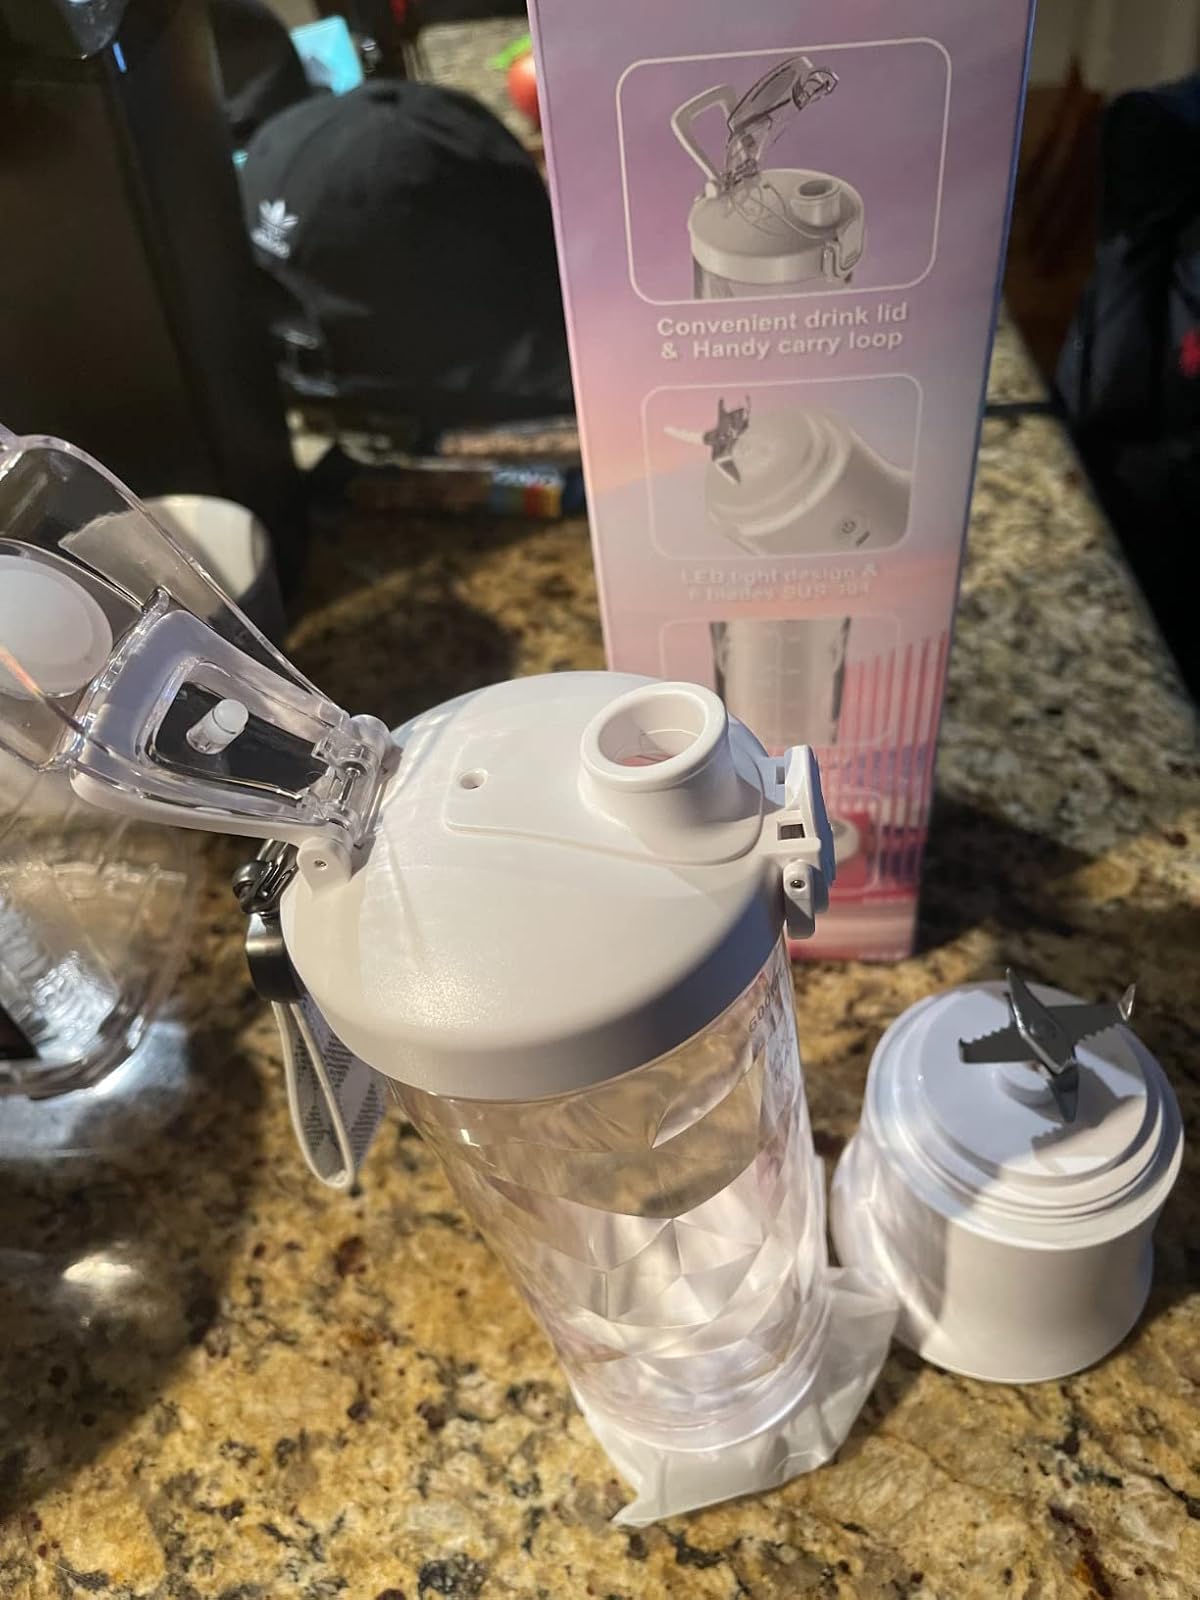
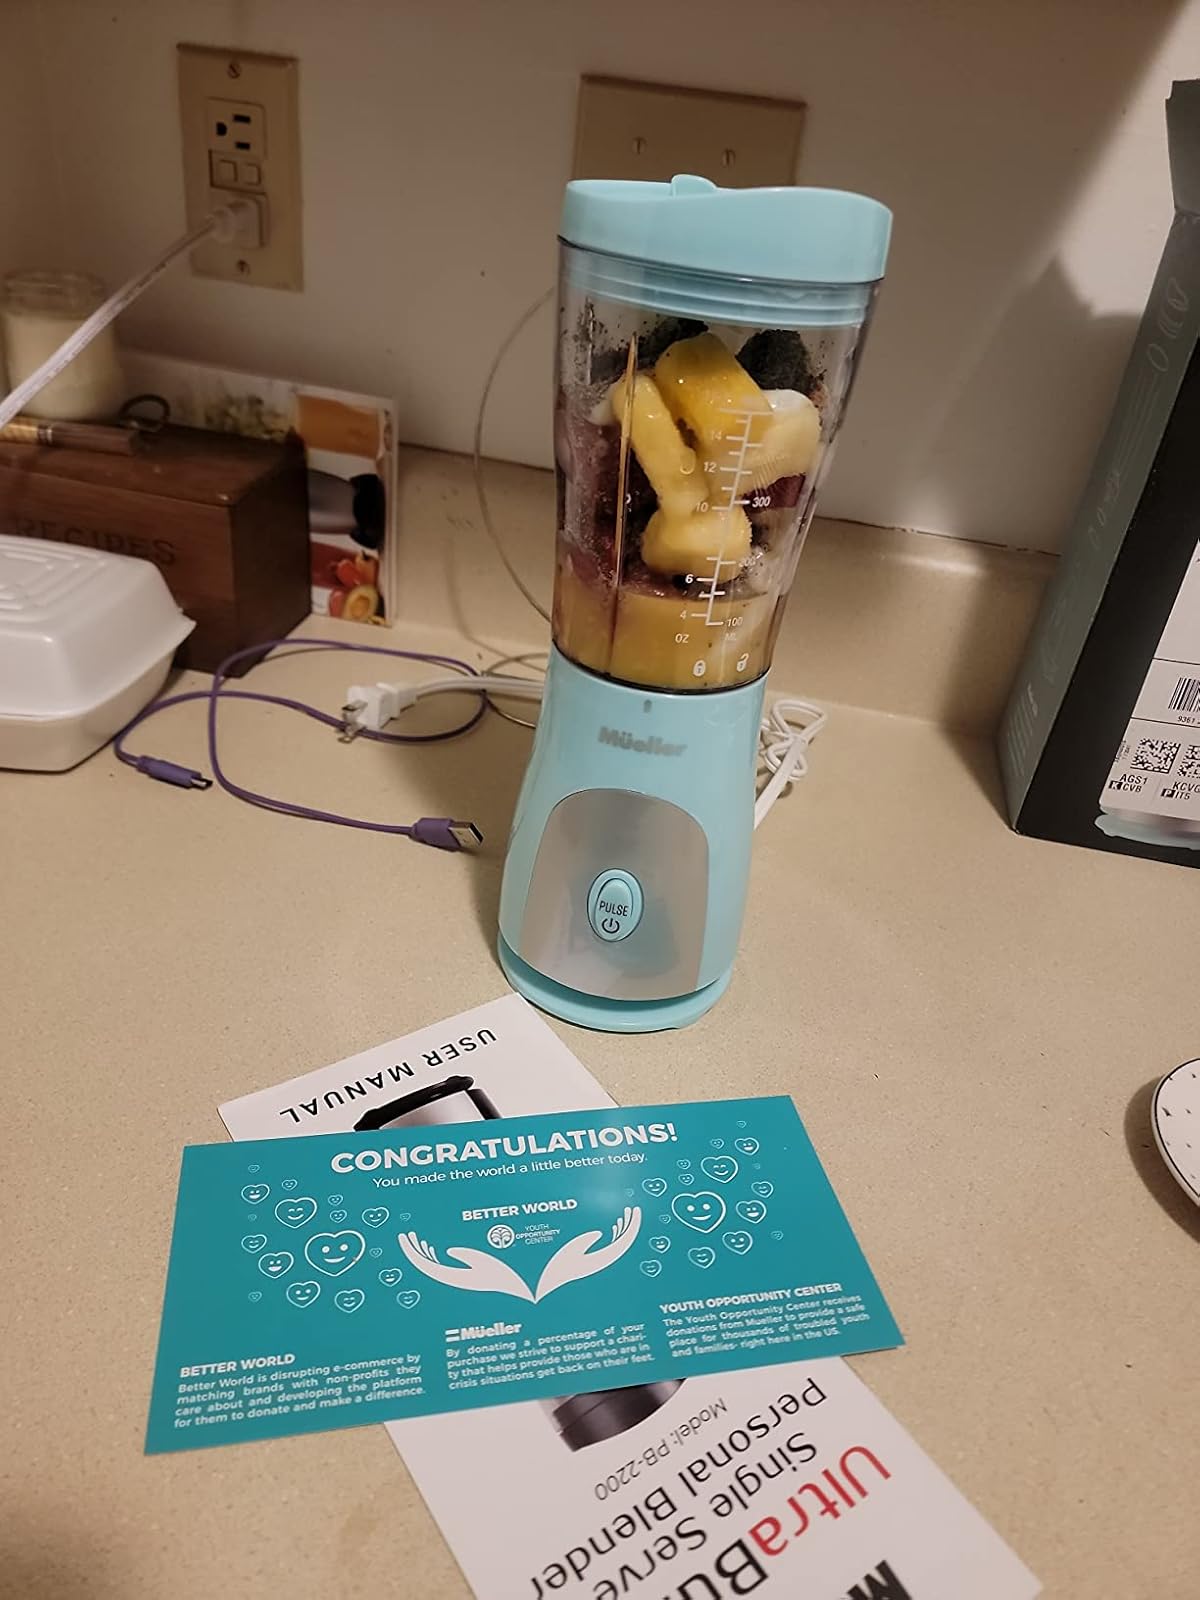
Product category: items_blender
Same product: no